Plöckenstein

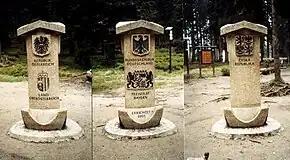
The tripoint

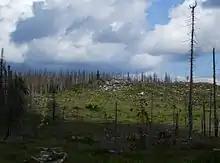
The Plöckenstein in June 2011

During the Cold War the border area of the Bohemian Forest was inaccessible to citizens of the Eastern Bloc because the Iron Curtain ran through it. The new government under Marián Čalfa, which came to power on 10 December 1989, dismantled the border fortifications in December 1989 (see also the Velvet Revolution).